Second Ivorian Civil War

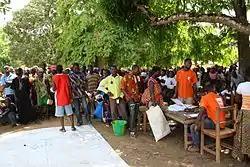
Displaced Ivorians queue for food at a UNHCR distribution site in Liberia

According to the United Nations, due to the continuing violence more than 100,000 people fled the country to neighbouring Liberia. At Old Pohan, a Liberian settlement next to the thickets that extend to the border, refugees greatly outnumbered the local population, and more were arriving all the time. President of Liberia Ellen Johnson Sirleaf said in an interview that "it’s a serious threat to the stability of Liberia and, I might say, to the stability of all neighboring countries". Seeking to move the Ivorians away from border settlements, the United Nations has opened a camp about 25 miles inside Liberia. Refugees are also starting to cross in significant numbers into Ghana.